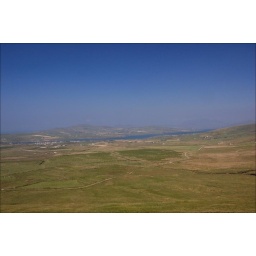
View from the road over the hill to Ballinskelligs